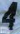
Number: 4